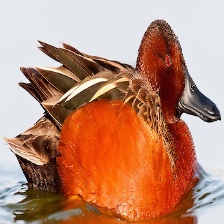
Species: CINNAMON TEAL
Scientific name: ANAS CYANOPTERA
ImageNet parent category: drake